Sky position (RA, Dec in degrees): 187.793, 25.06
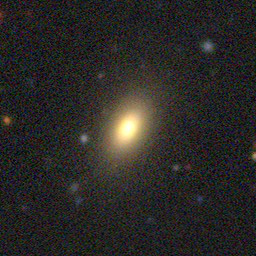
Galaxy morphology: In-between Round Smooth Galaxies